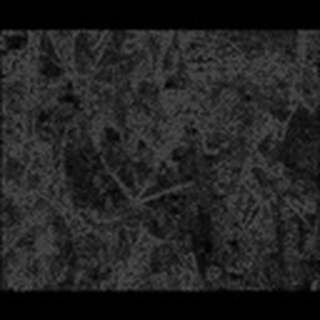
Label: cotton_bacterial_blight